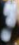
Number: 3